Women's rights

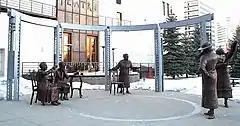
Statue in downtown Calgary of the Famous Five. An identical statue exists on Parliament Hill, Ottawa.

All citizens including women are equally admissible to all public dignities, offices and employments, according to their capacity, and with no other distinction than that of their virtues and talents.